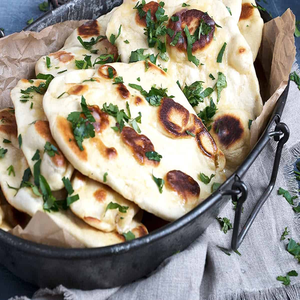
Dish: naan